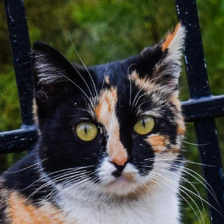
Label: animals